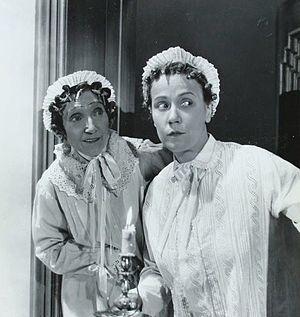
Carrie Daumery est une actrice américaine d'origine néerlandaise, née le 25 mars 1863 à Amsterdam, morte le 1ᵉʳ juillet 1938 à Los Angeles.